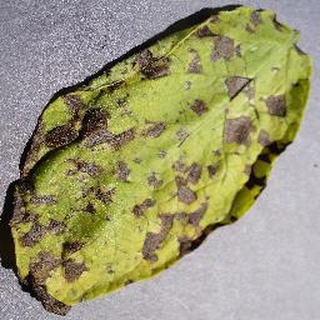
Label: potato_early_blight